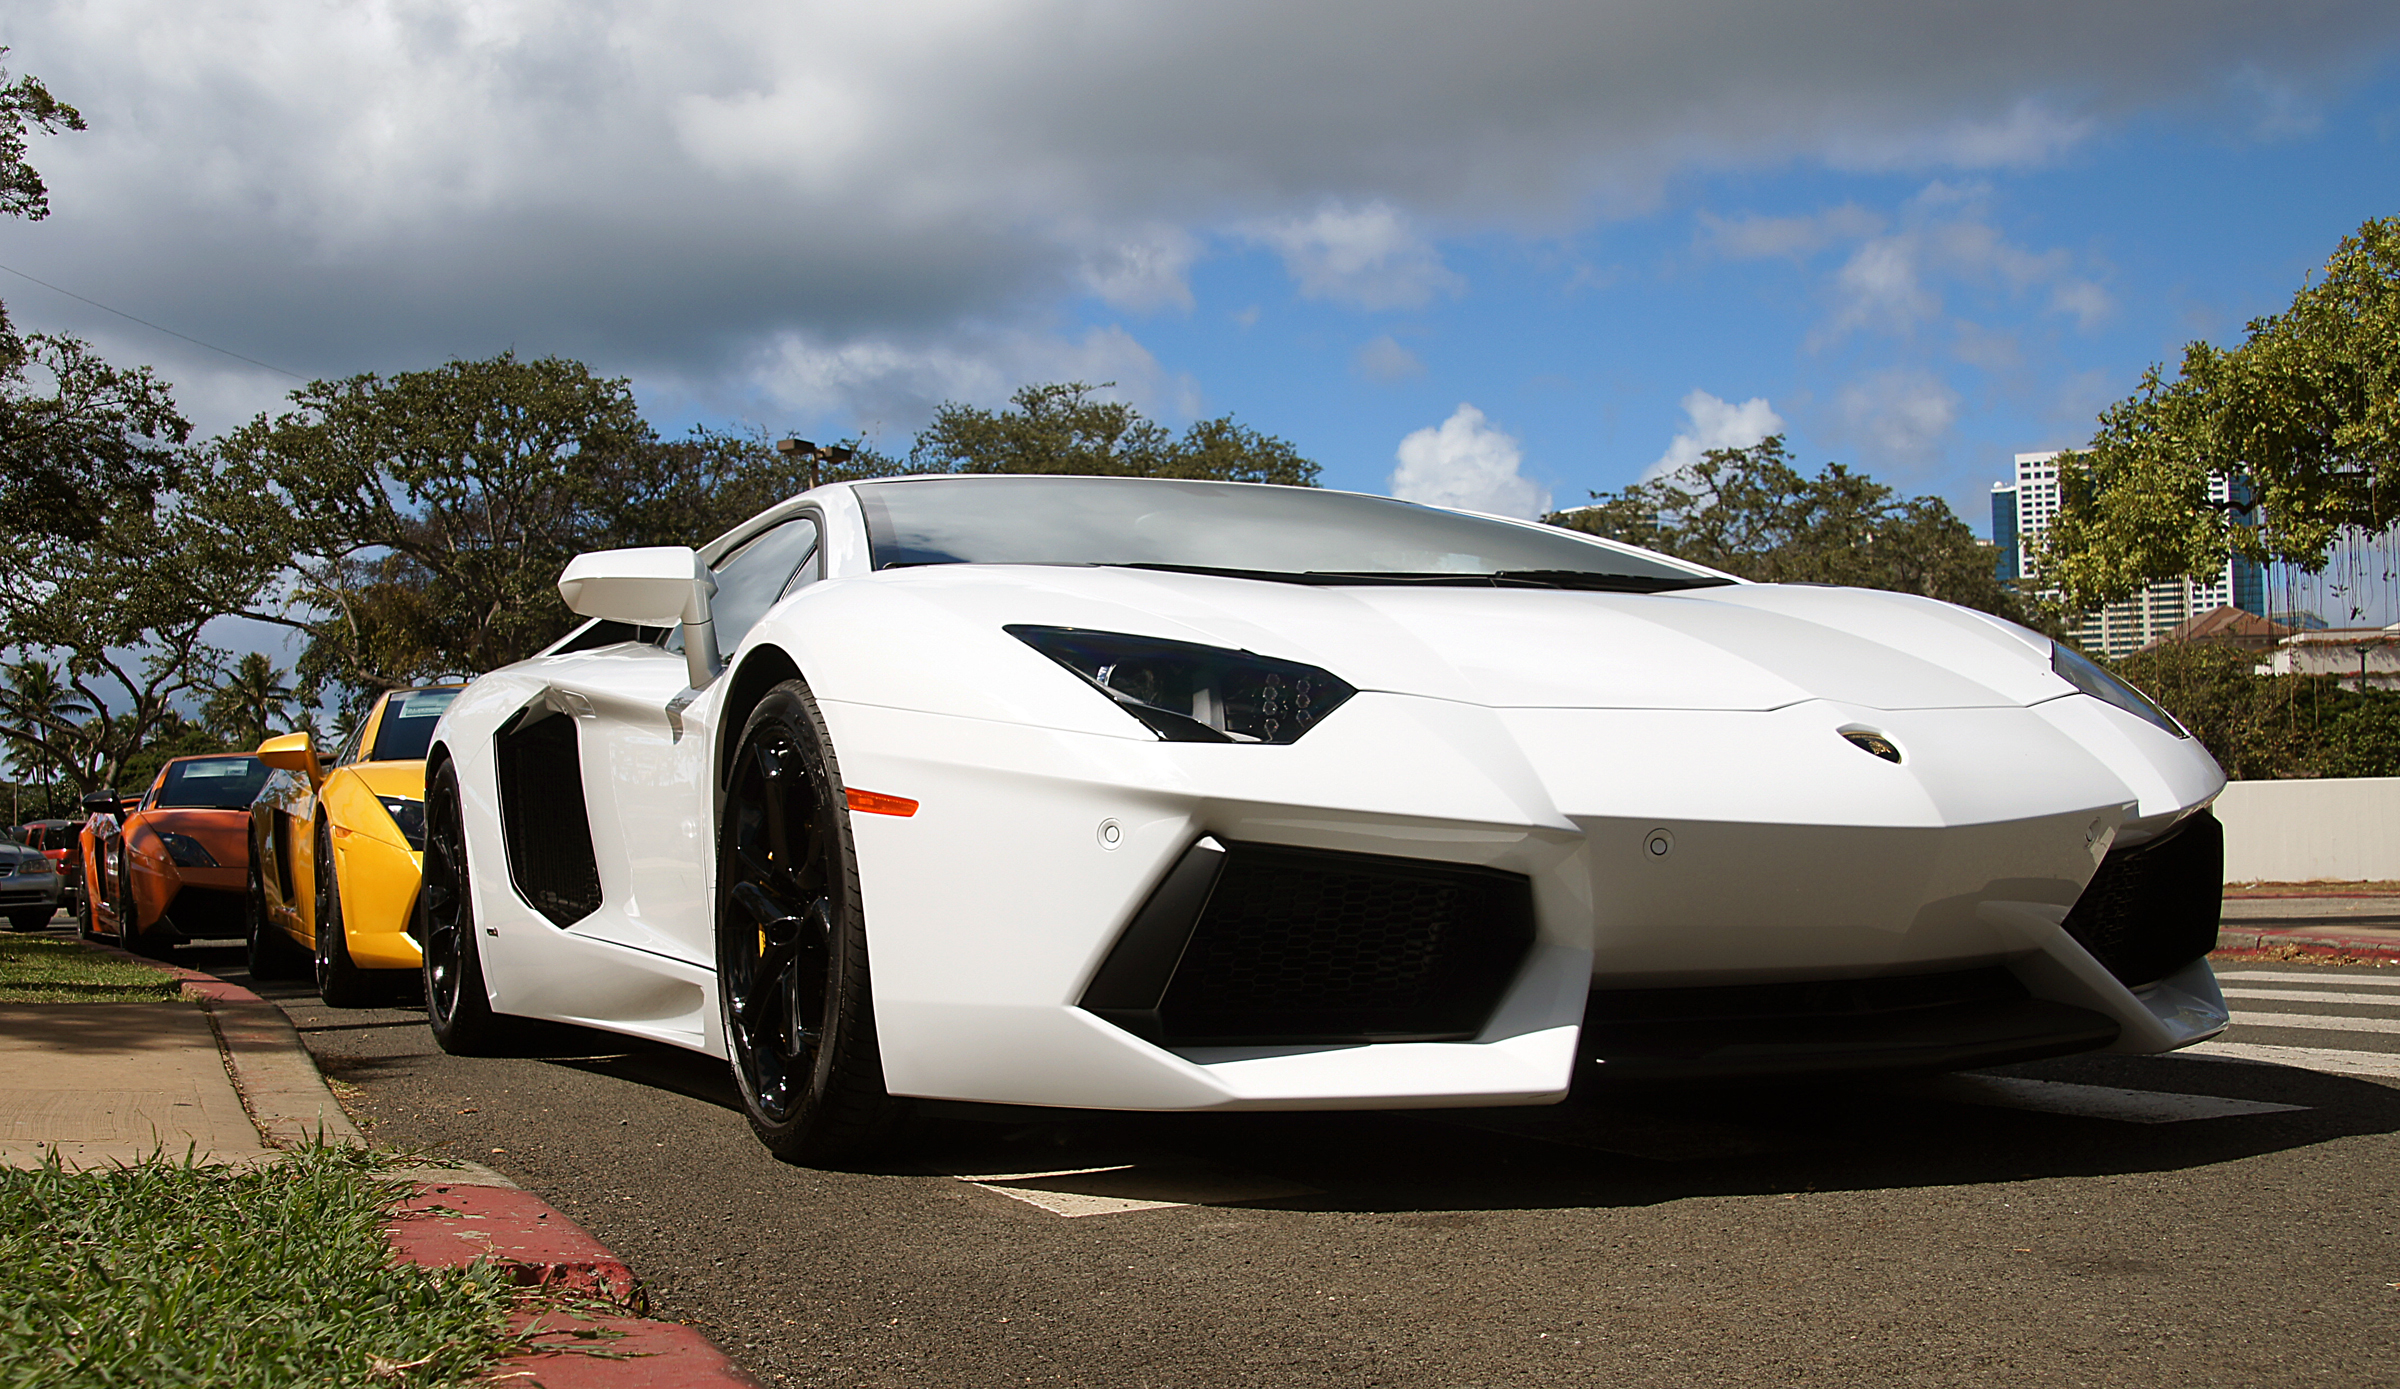
car, wheel, vehicle, sports car, supercar, classiccars, sportscar, sonydslra580, tamron18270mmpzd, lamborghini, automobili, land vehicle, automobile make, automotive design, luxury vehicle, performance car, lamborghini aventador